Cape Wrath

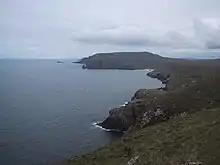
Cliffs east of Cape Wrath

Cape Wrath was once the home of a series of small crofting communities, although by 1845 the only families remaining on the Parph were those of shepherds. In the 1930s it supported a population of 30 to 40 people, including a small side school at Achiemore which had up to ten pupils in the 1930s but closed in 1947. Building remains at locations such as Kearvaig have been dated to the 18th century. The Cape has few archaeological remains which can be dated to earlier than this, although a promontory fort at Eilean nan Caorach to the east of the headland may date to the late prehistoric age.